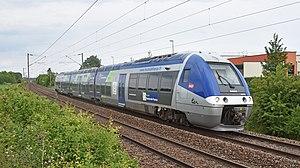
X 76629/30 à Vecquemont
Cette liste recense les parcs de matériels roulants utilisés par le réseau TER Hauts-de-France.